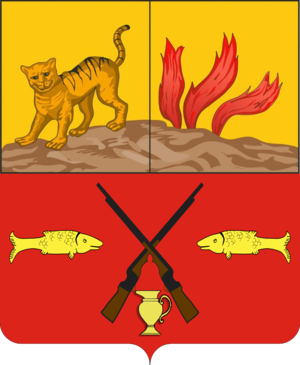
Şamaxı, nommée aussi Chemakha est une ville d'Azerbaïdjan et la capitale du raïon de Chamakhi. Elle compte près de 30 000 habitants, dont 99 % d'Azerbaïdjanais.